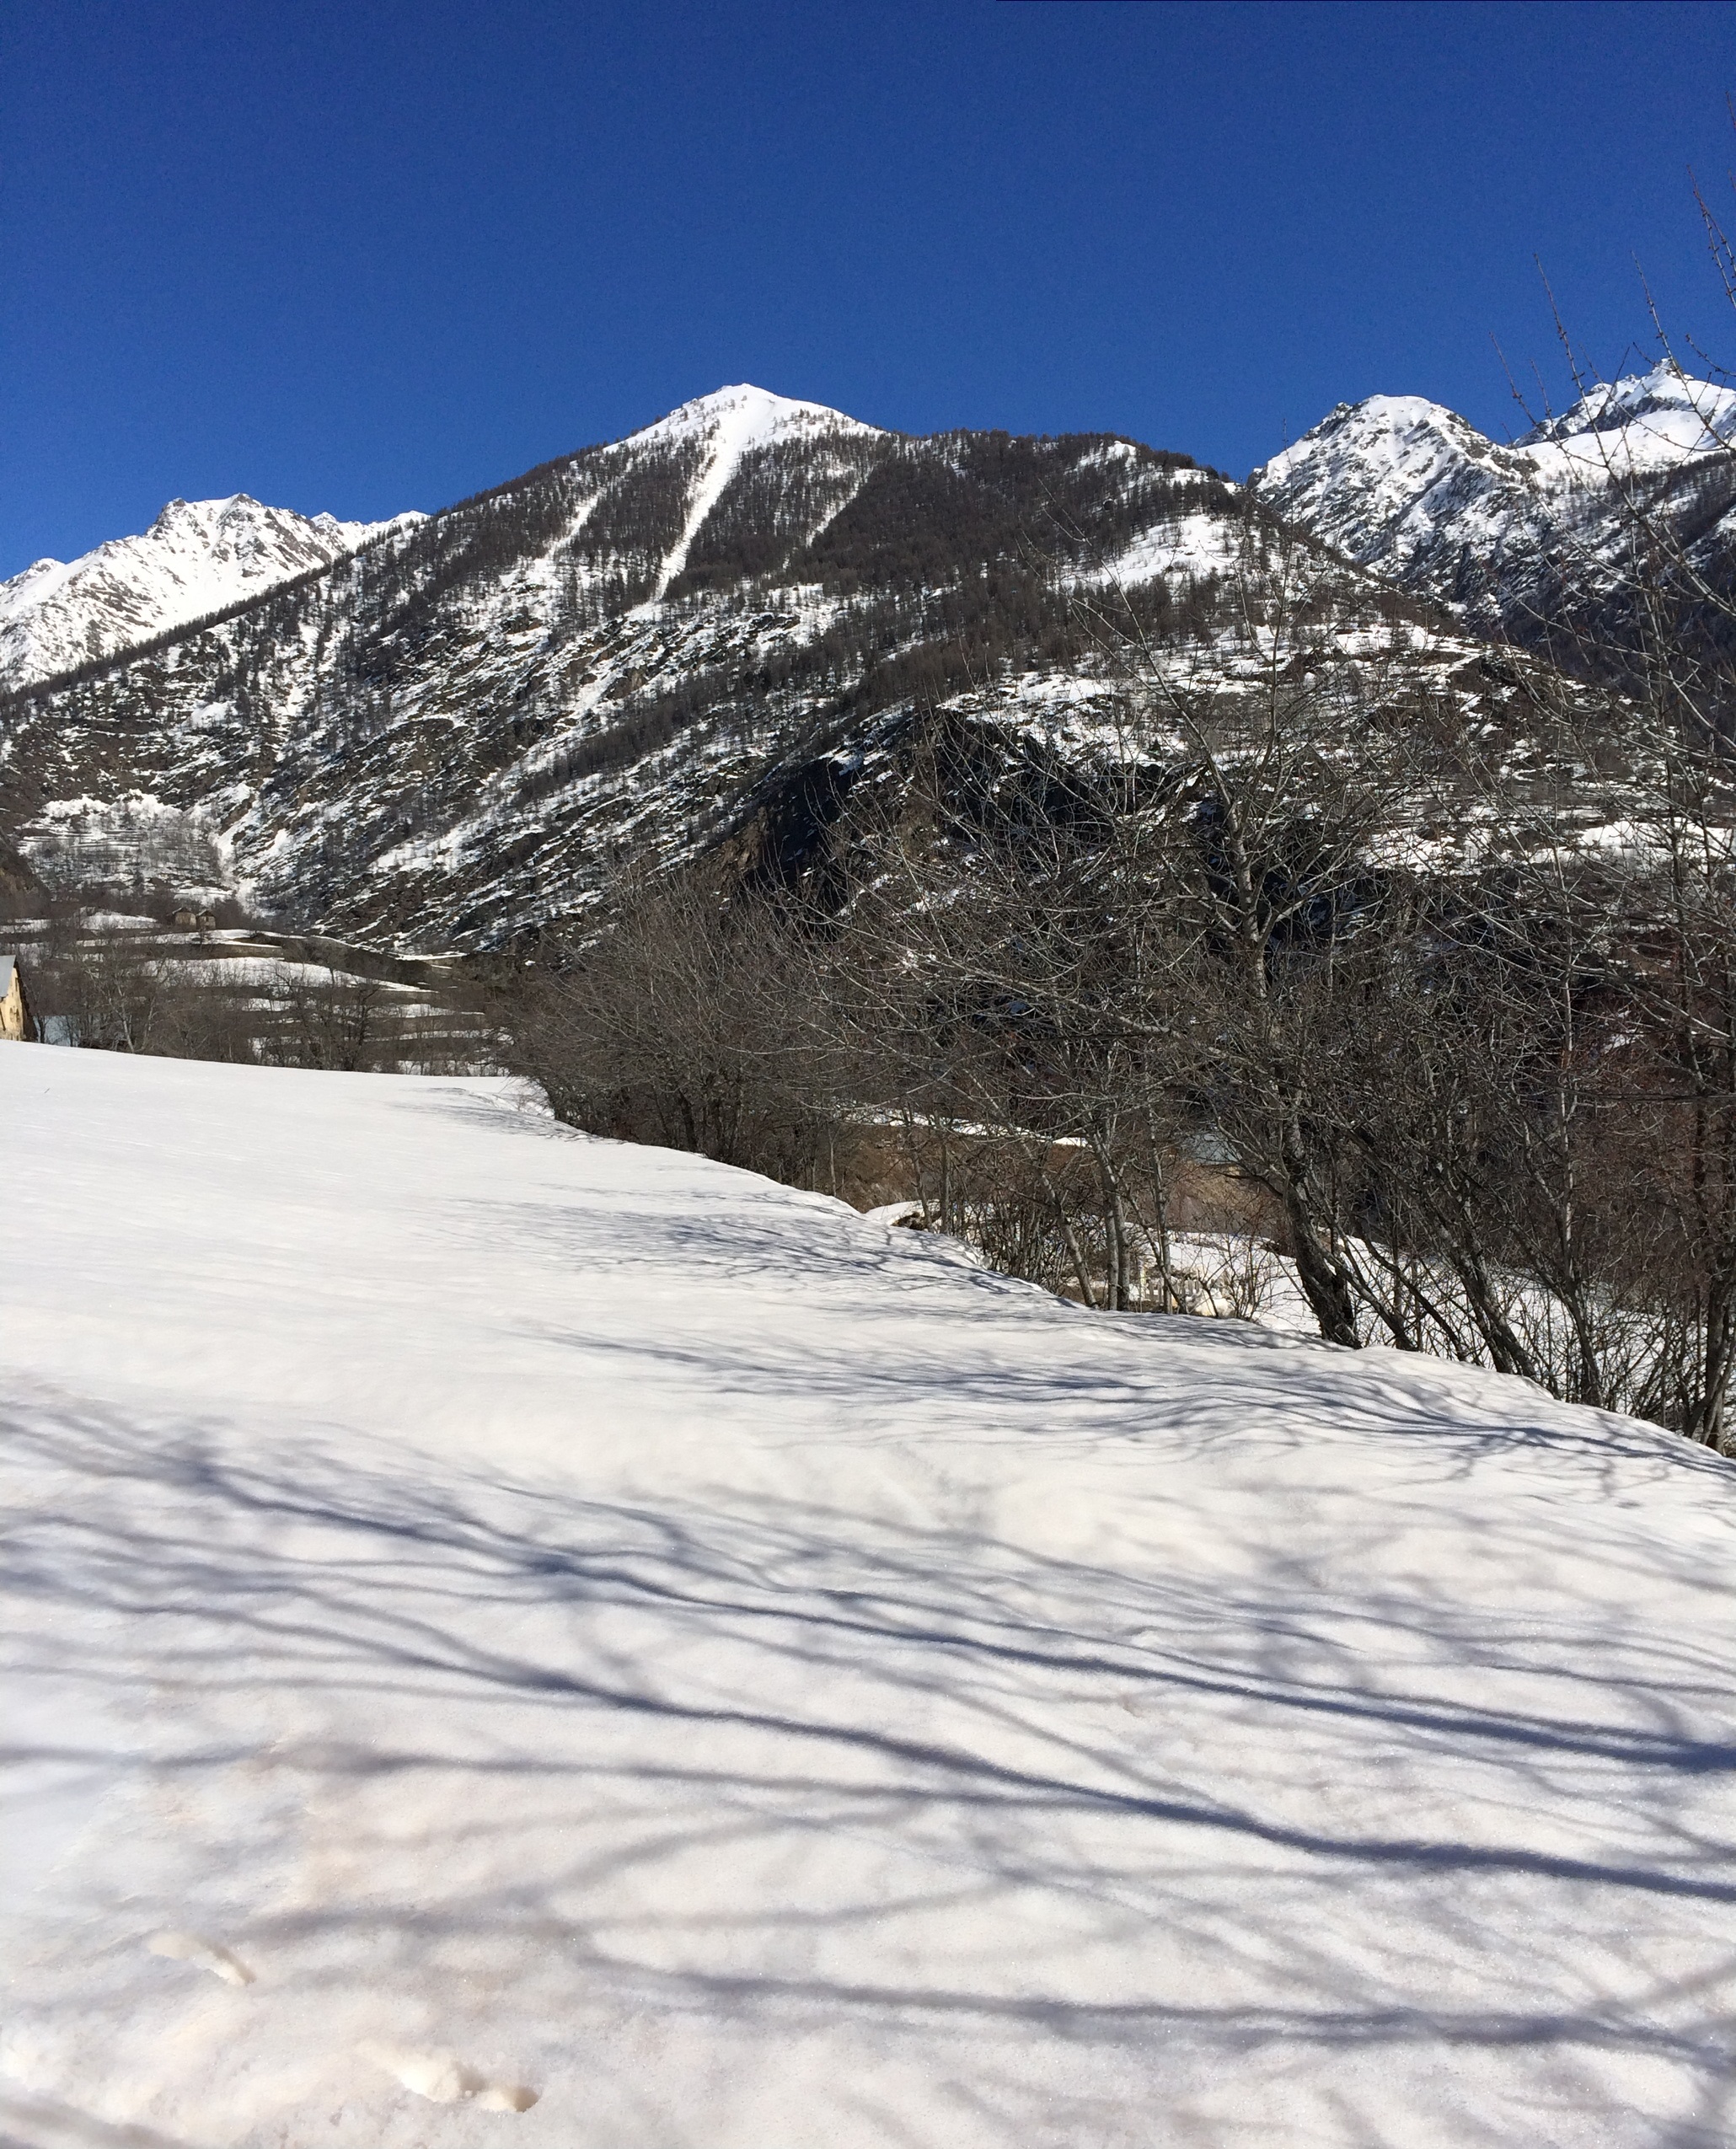
nature, mountain, snow, winter, mountain range, weather, holiday, season, ridge, winter sport, sports, alps, good looking, piste, landform, ski touring, mountain pass, mountainous landforms, geological phenomenon